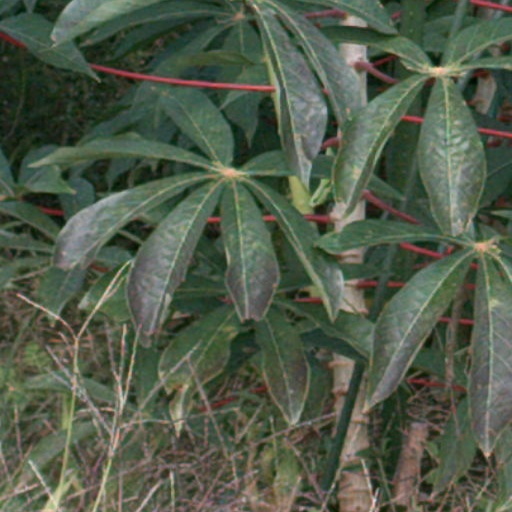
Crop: cassava